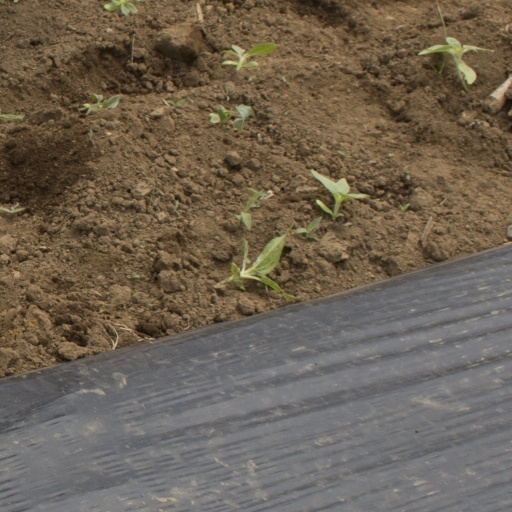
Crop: Jerusalem artichoke